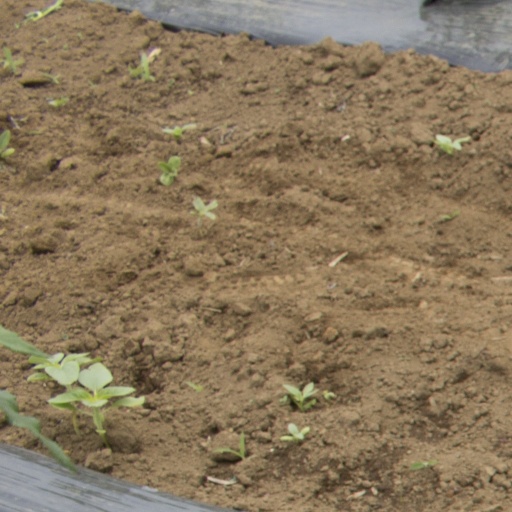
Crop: Jerusalem artichoke